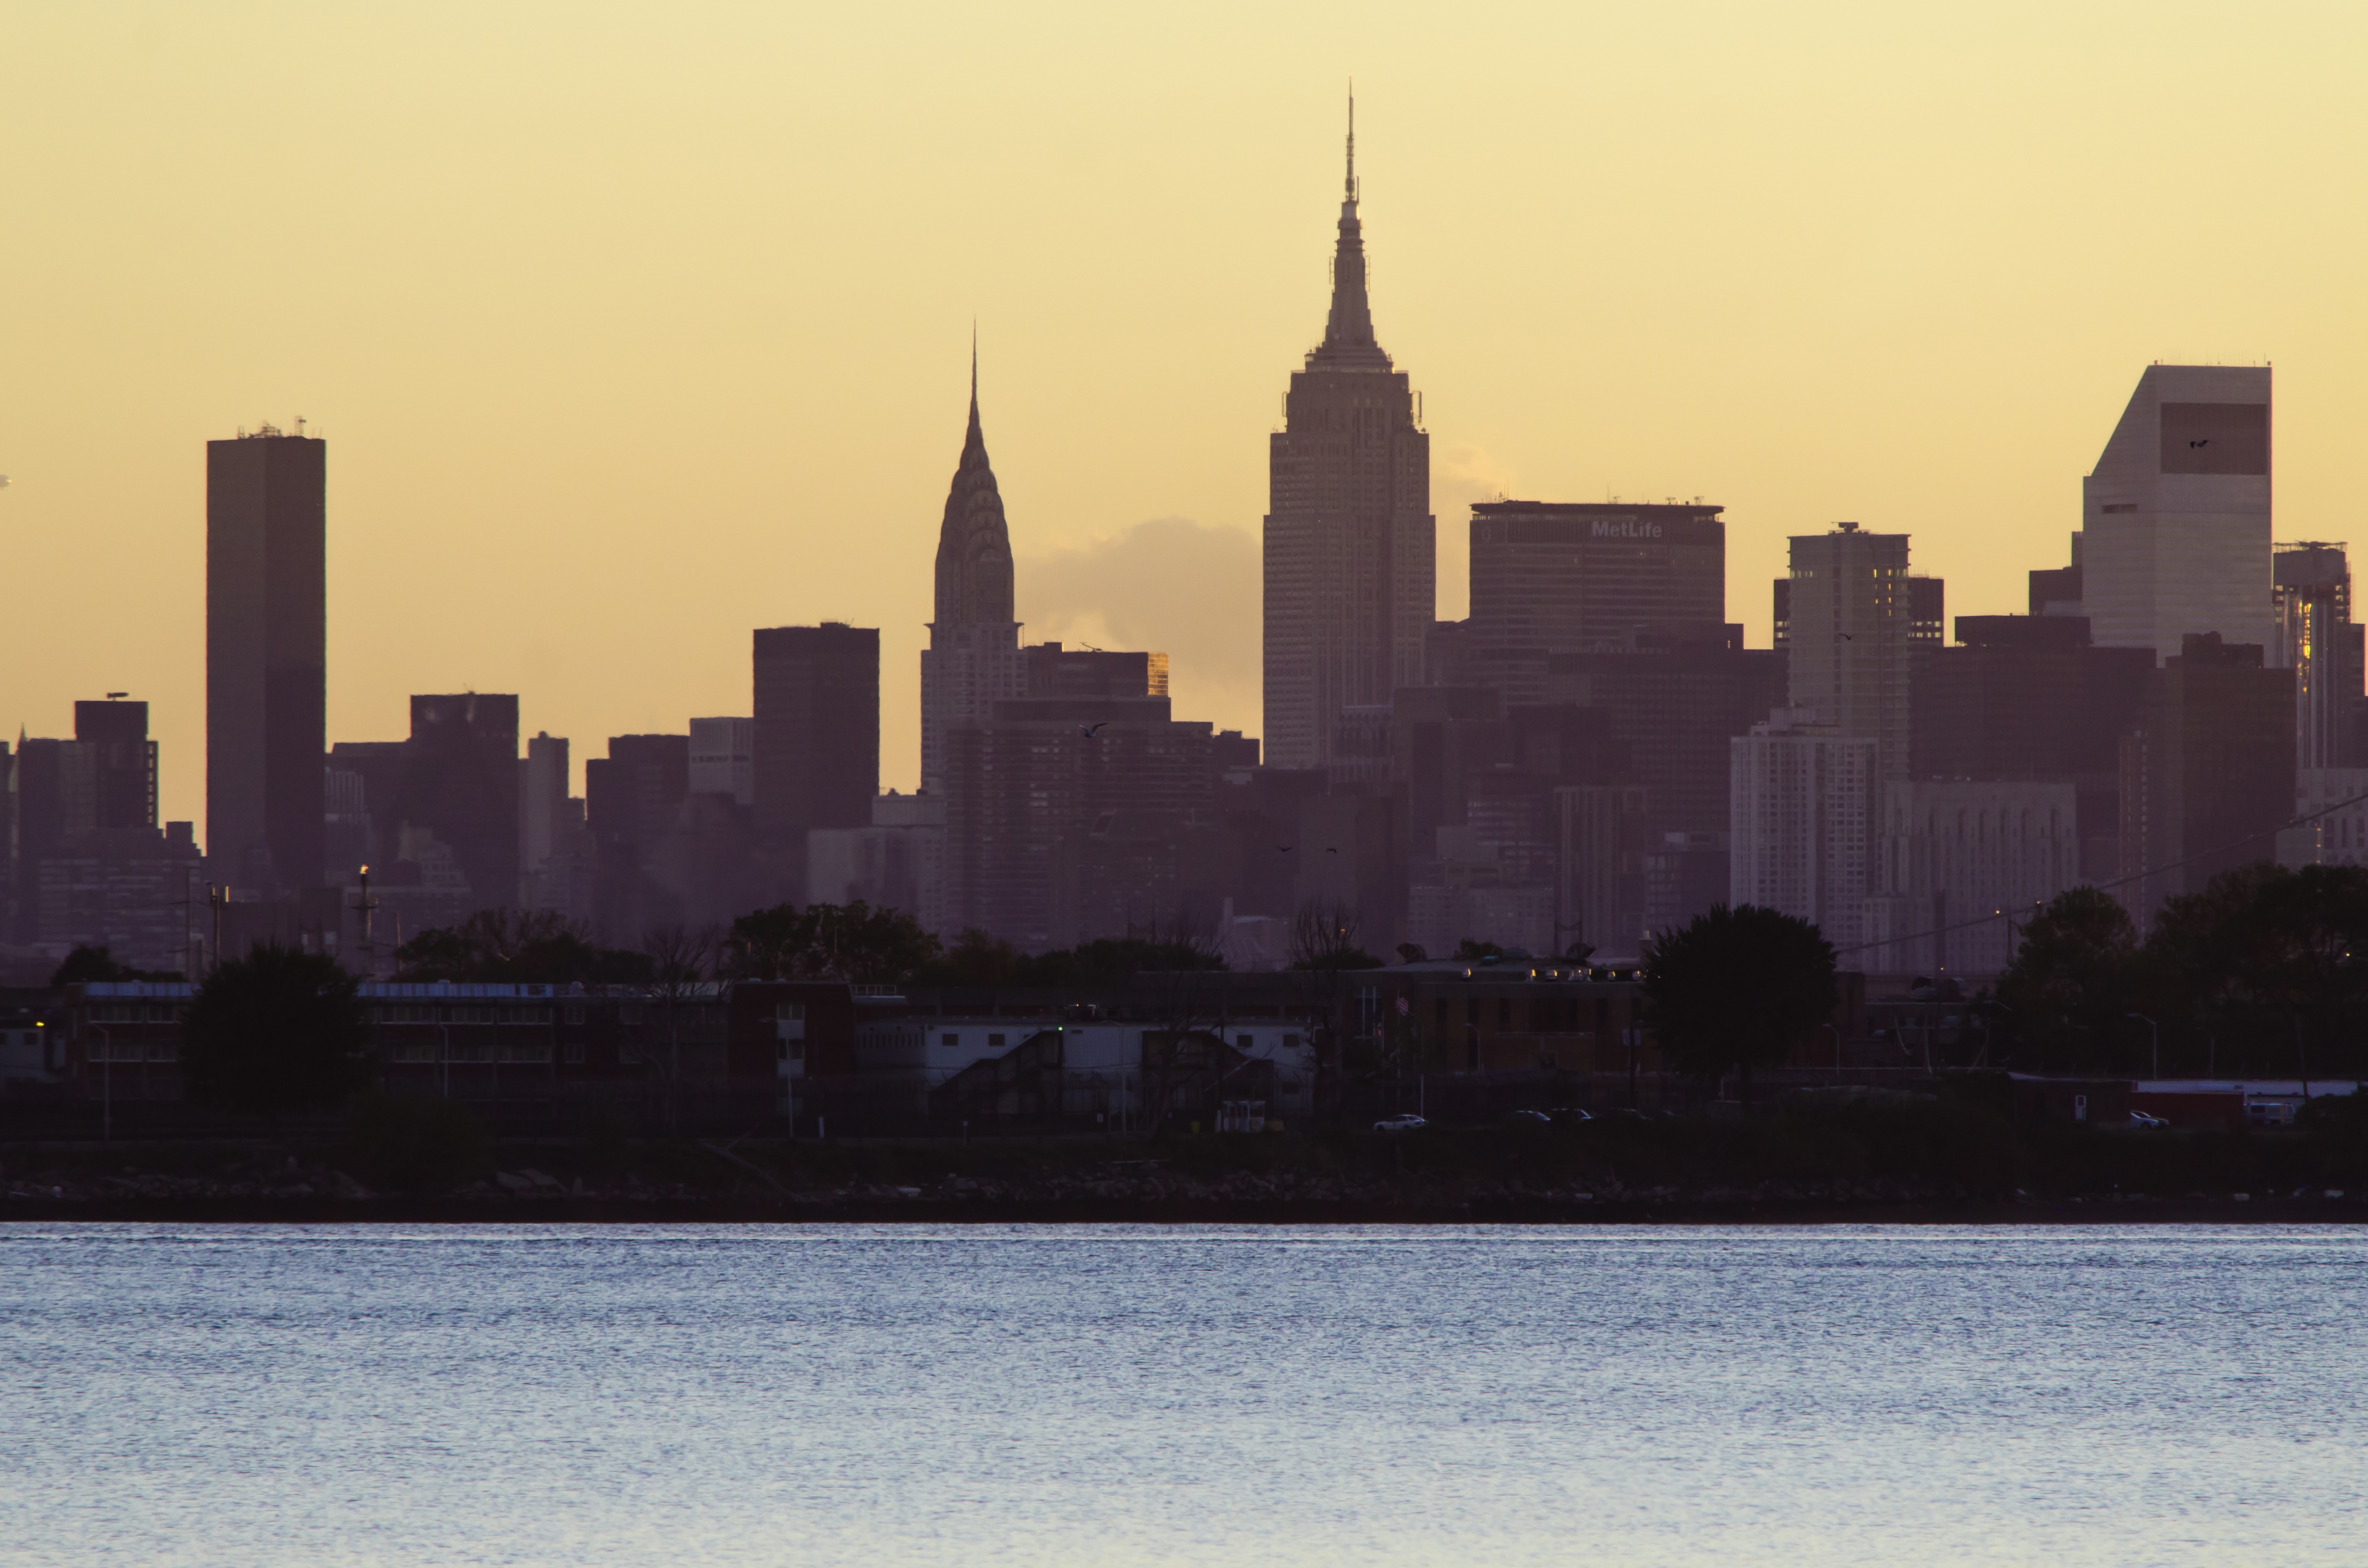
horizon, sunrise, sunset, skyline, morning, dawn, city, skyscraper, cityscape, downtown, dusk, evening, reflection, geographical feature, atmospheric phenomenon, human settlement